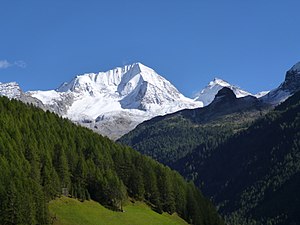
Naturpark Rieserferner-Ahrn / Udstrækning
Naturpark Rieserferner-Ahrn er en naturpark i Alperne, i det nordøstlige hjørne af Sydtyrol, Italien.